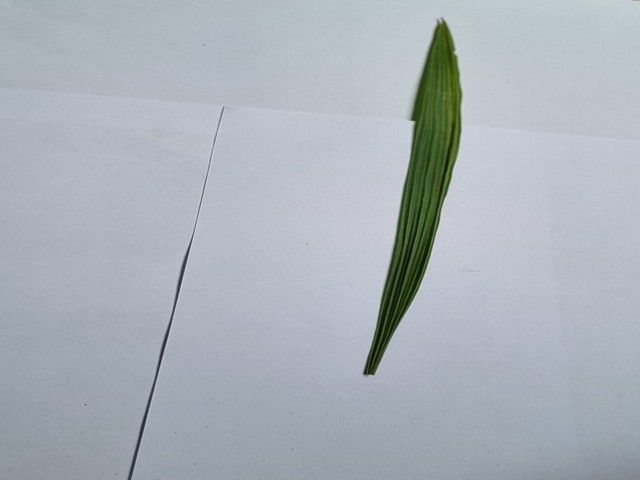
Plant: betal